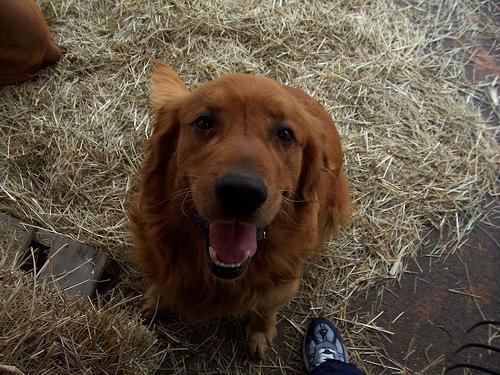
golden_retriever